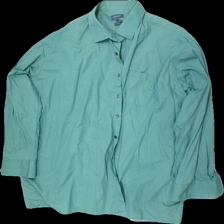
View: front
Type: Shirt
Category: Men
Brand: Atlant (Dressman)
Colors: Green
Material: 63% polyester, 37% cotton
Cut: Regular
Size: XXXL
Season: All
Damage: stained
Damage location: bottom center
Price range: 50-100
Recommended usage: Reuse